Kishu mikan

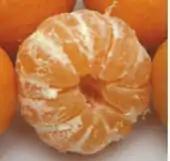
Peeled kishu mikan; note fingers for scale.

Picked but unpeeled, kishu mandarins will keep for a week at room temperature, up to twice that when refrigerated.